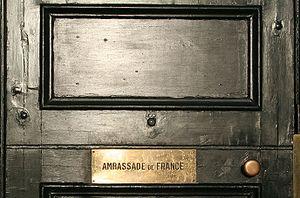
L'ambassade de France au Danemark est la représentation diplomatique de la République française auprès du Royaume du Danemark. Elle est située à Copenhague, la capitale du pays, et son ambassadeur est, depuis mi-2018, Caroline Ferrari.